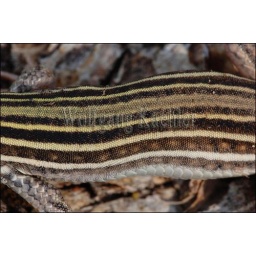
Usa, texas, hill country near hunt, spotted whiptail, detail